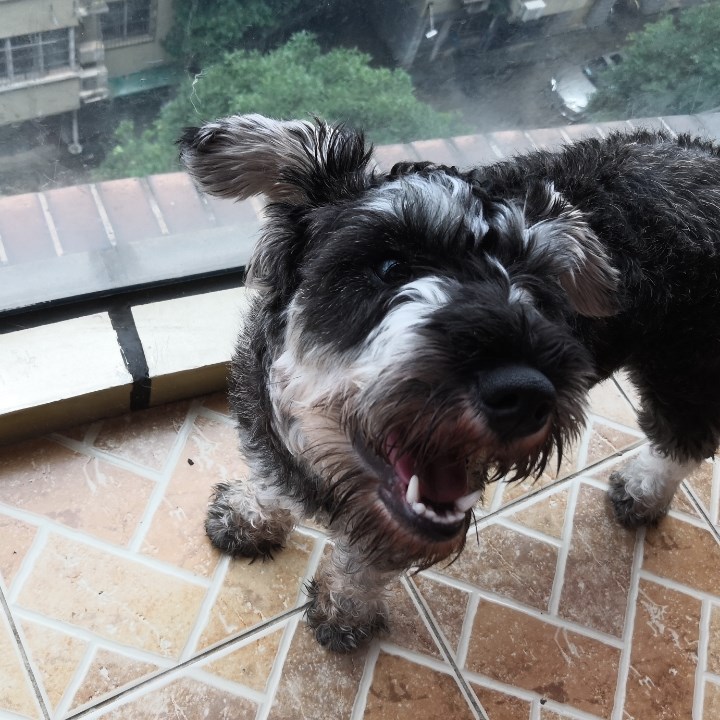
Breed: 2342-n000102-miniature_schnauzer